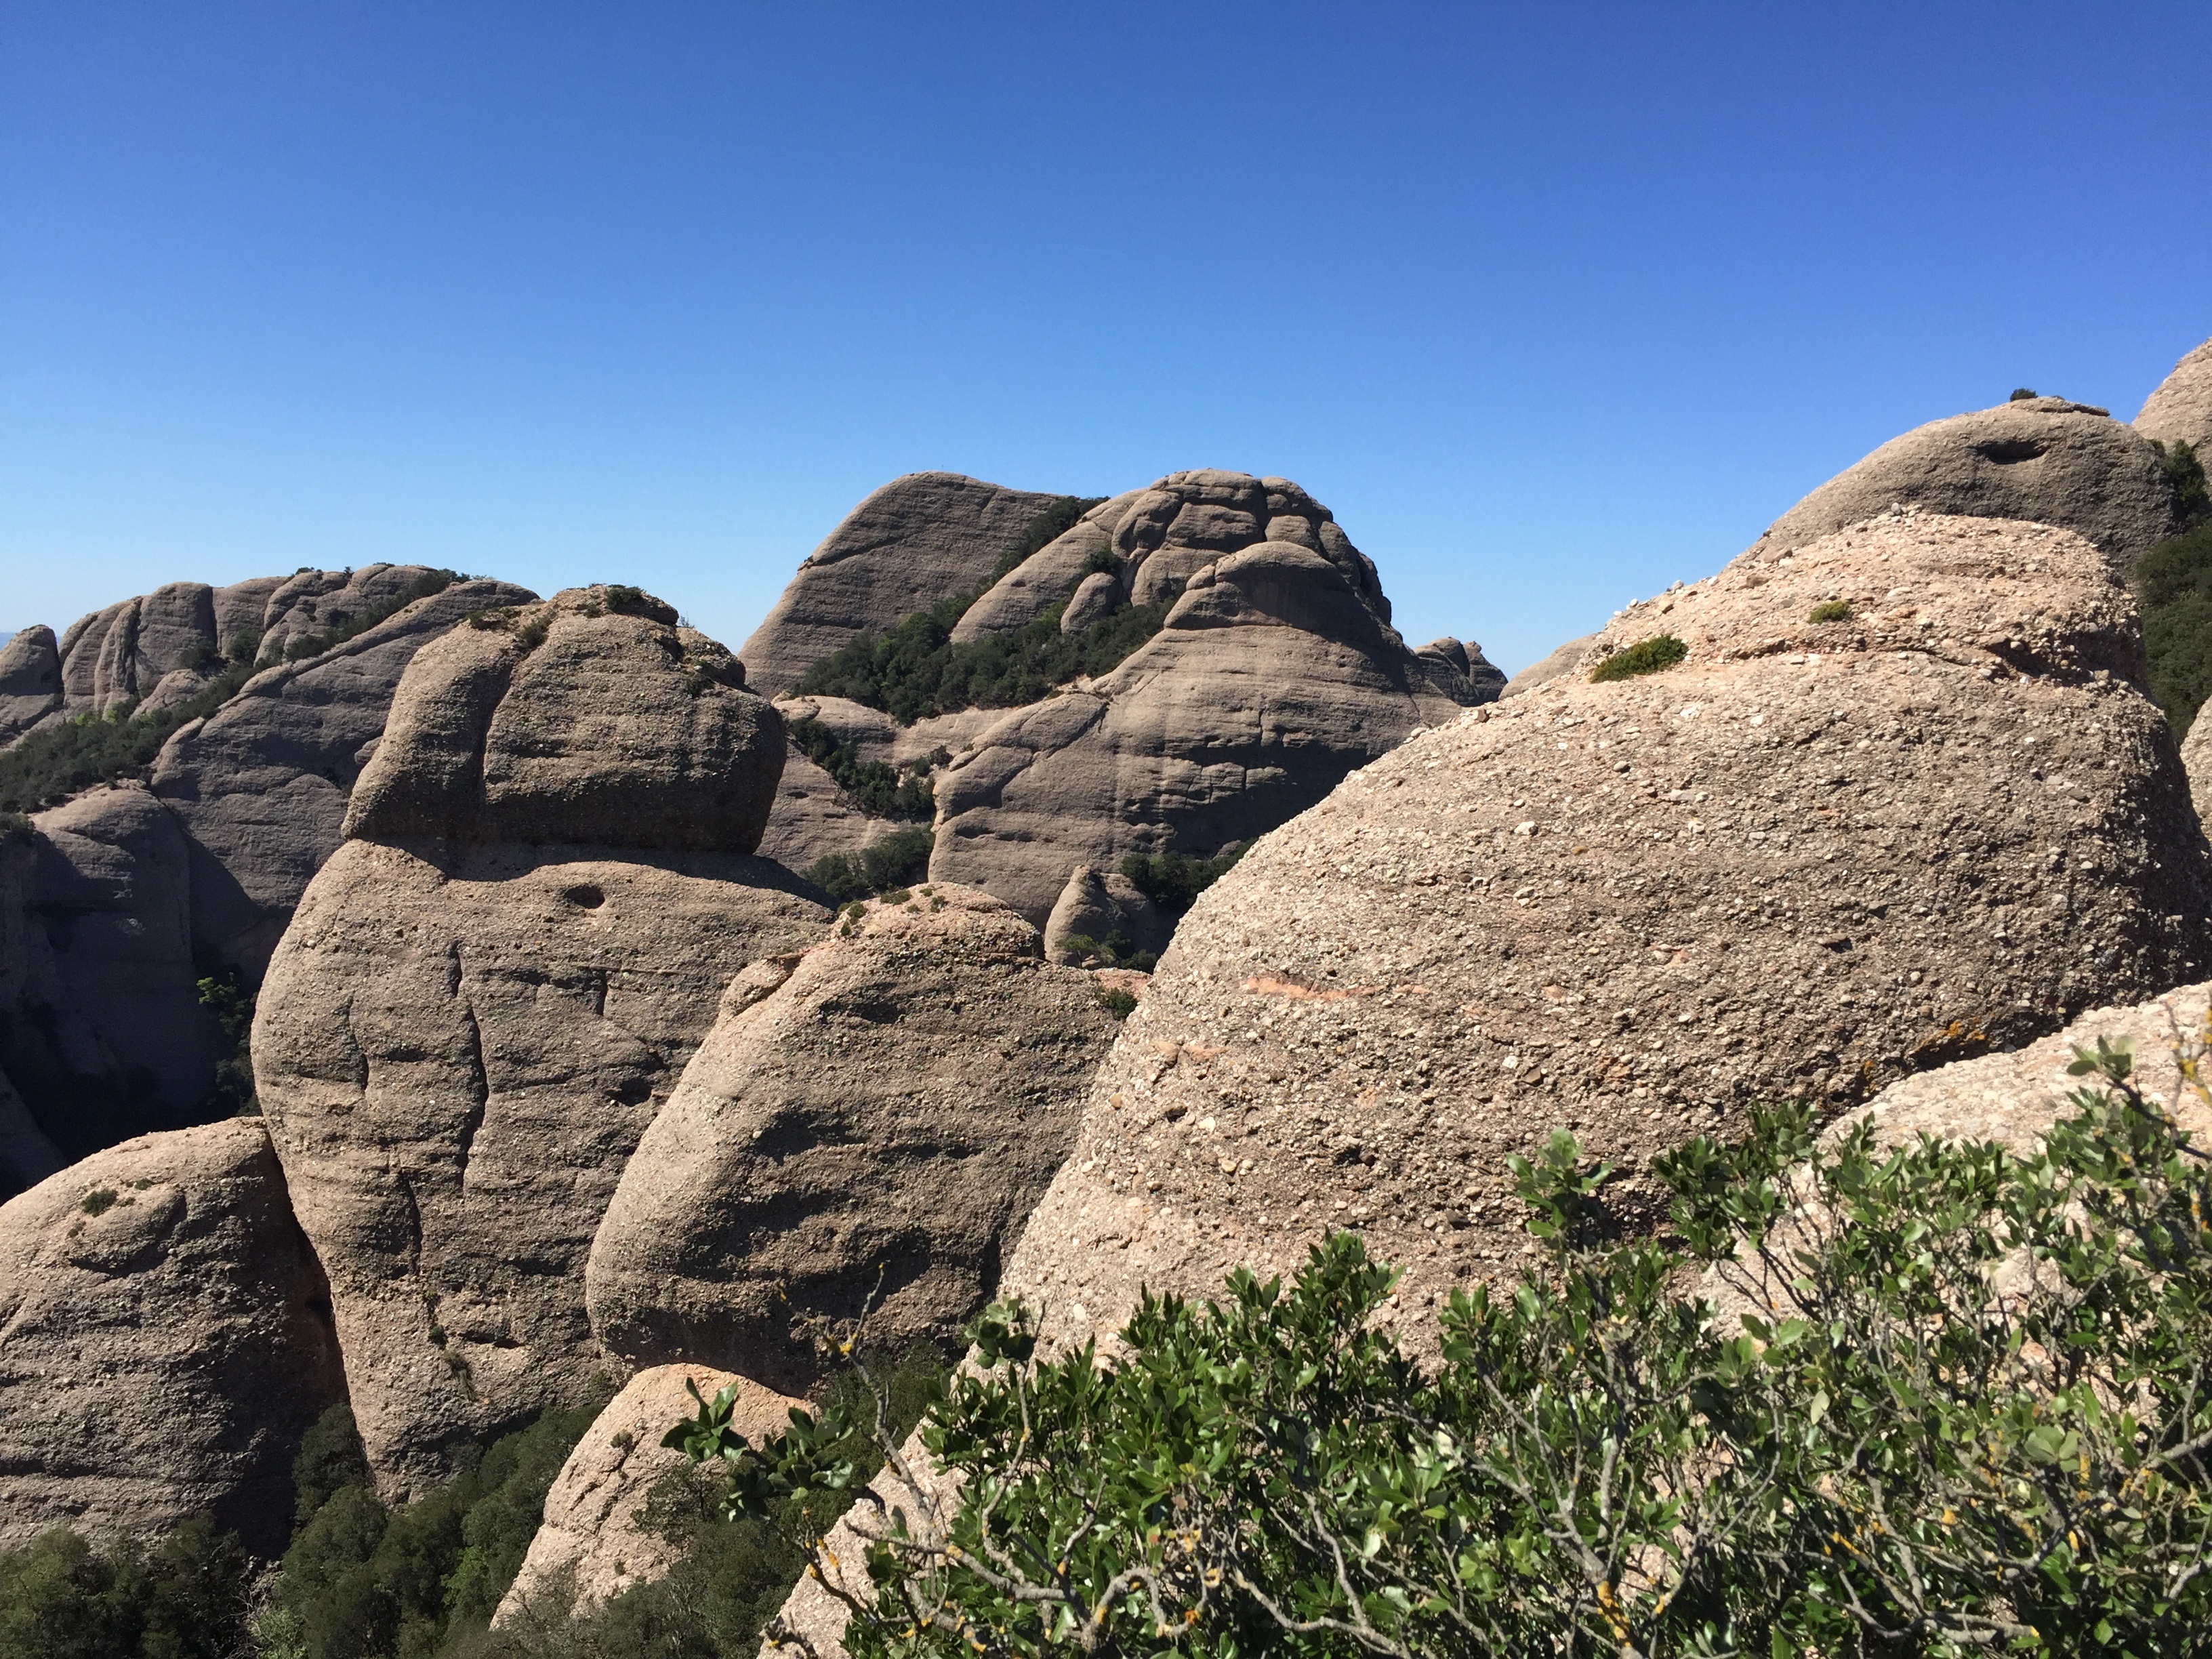
landscape, nature, rock, walking, mountain, sky, adventure, valley, mountain range, formation, cliff, arch, terrain, material, ridge, mountaineering, clouds, geology, badlands, boulder, plateau, catalonia, montserrat, wadi, high mountain, mountainous landforms